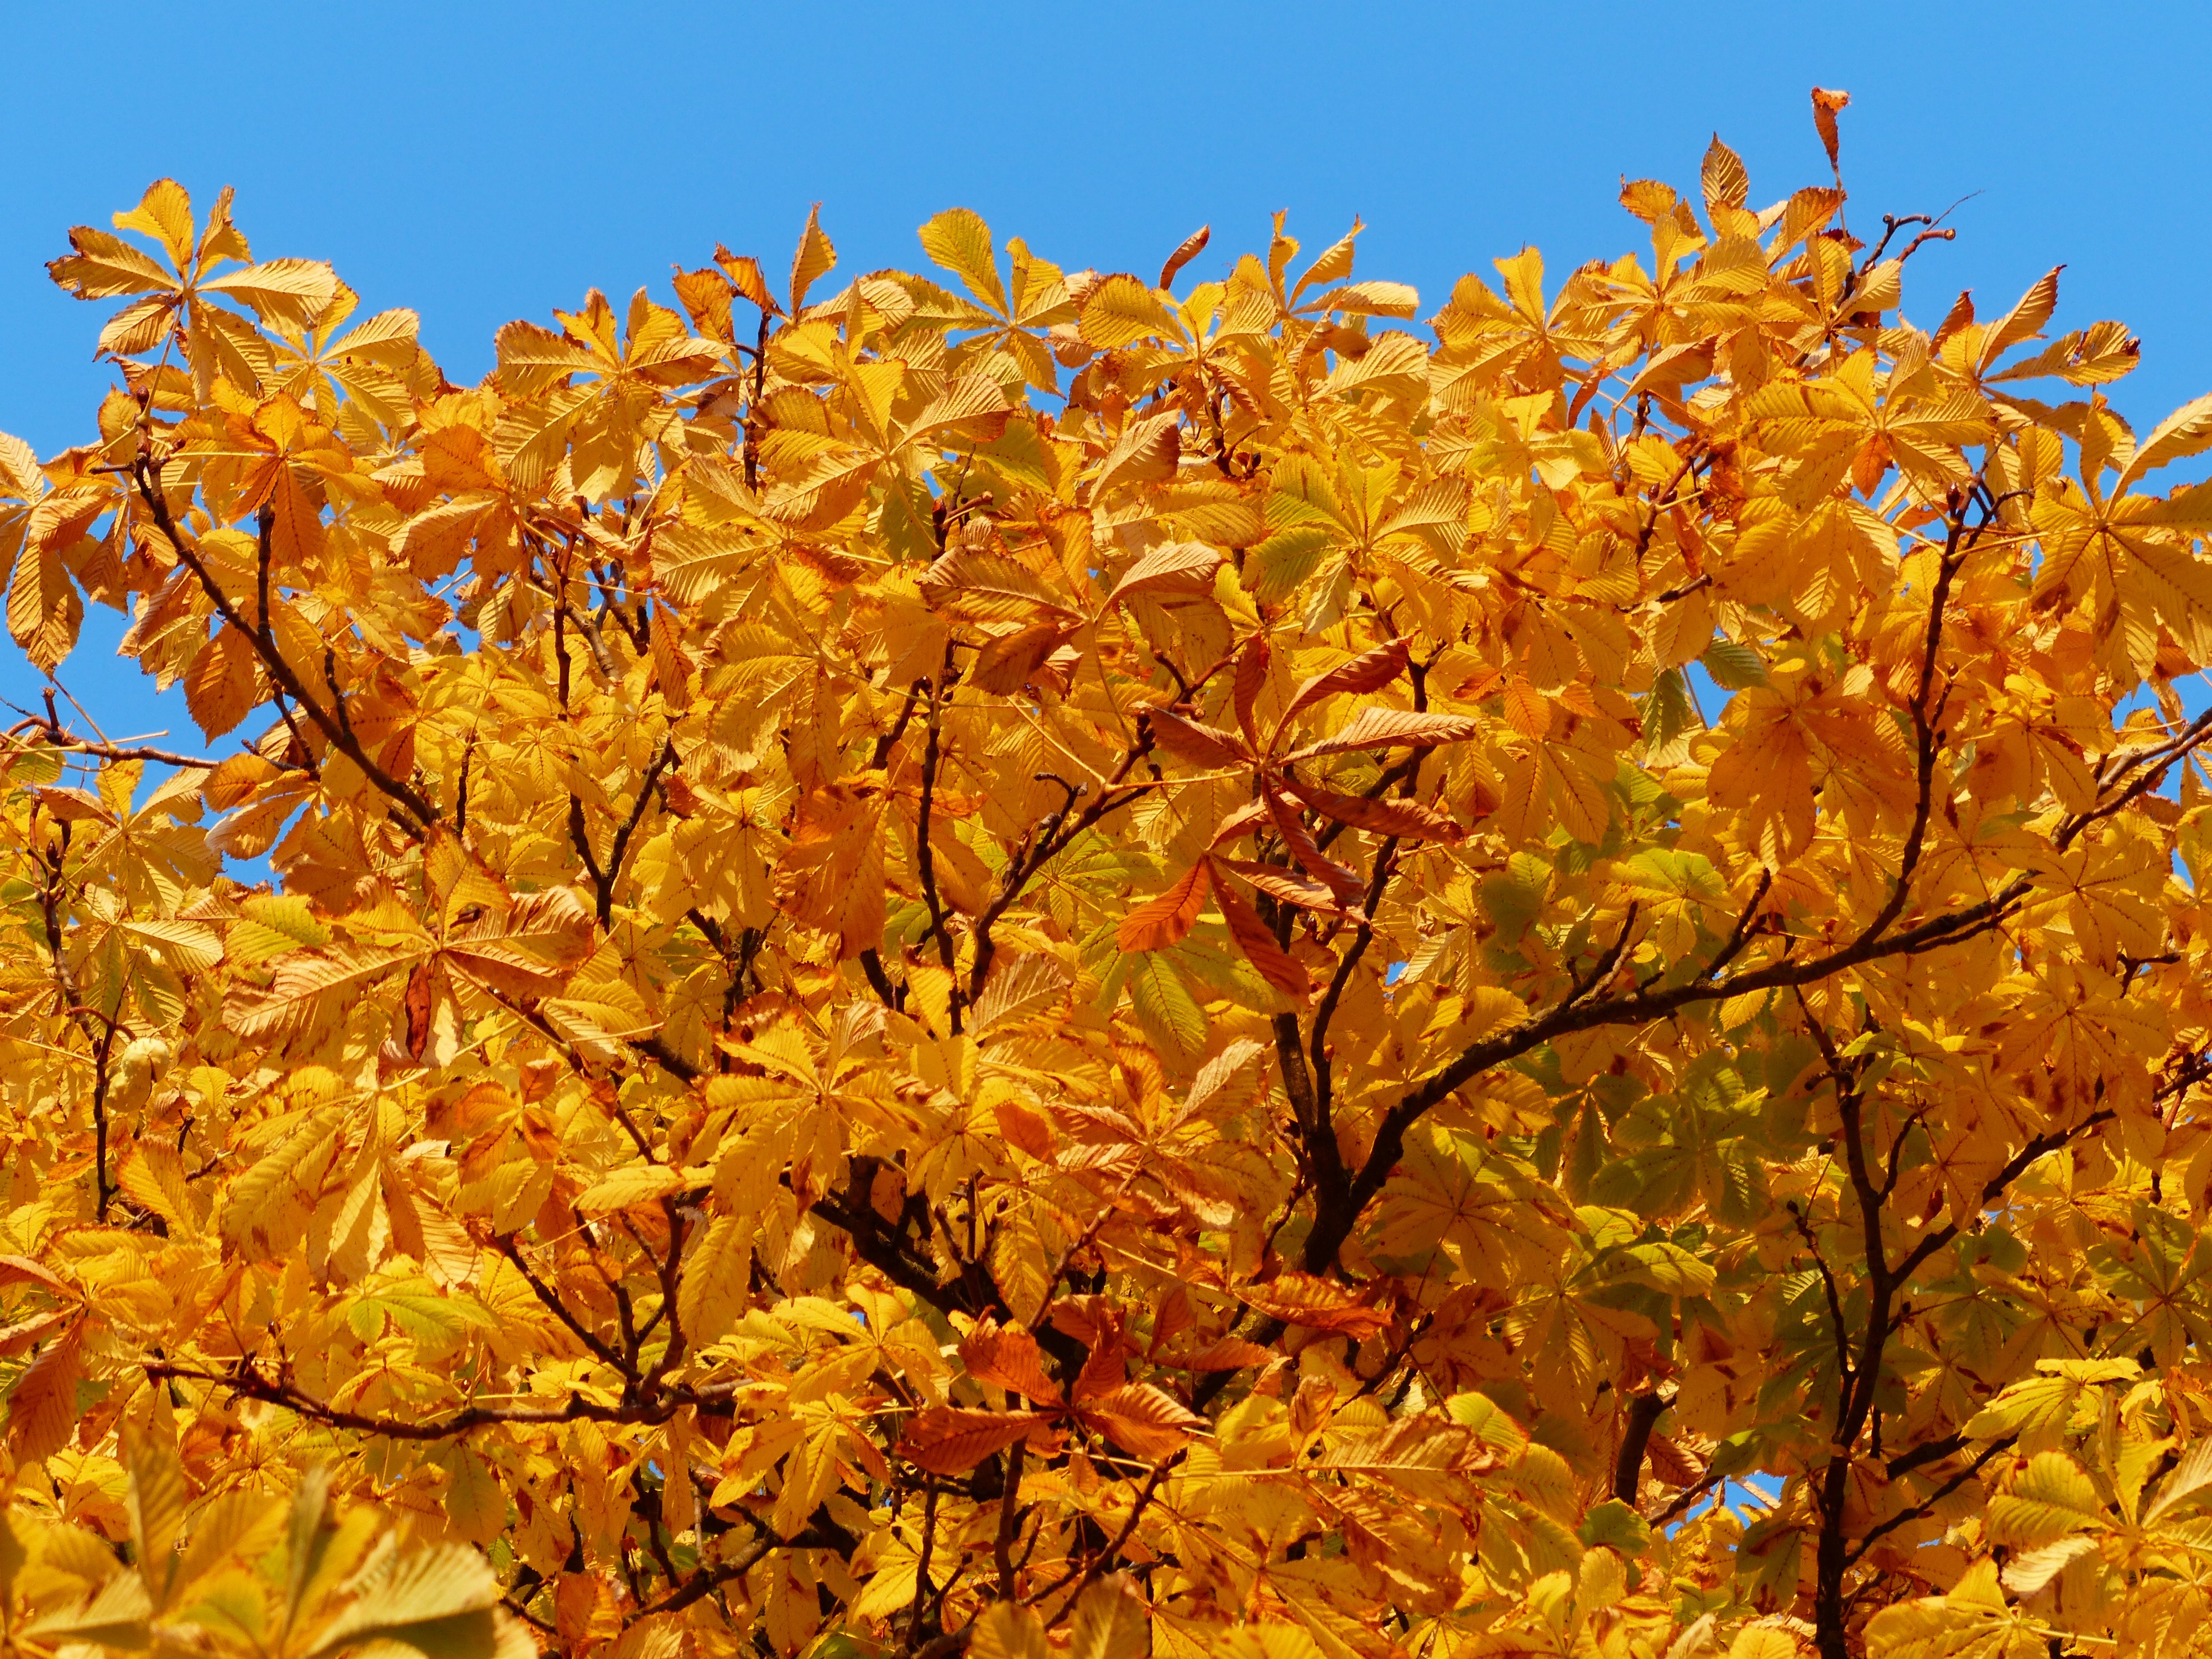
tree, branch, light, plant, sky, sunshine, sun, sunlight, leaf, flower, golden, autumn, blue, colorful, season, maple tree, illuminated, gold, shrub, deciduous, beautiful, fall color, fall foliage, fall leaves, autumn colours, aesculus, chestnut, back light, chestnut tree, autumn day, flowering plant, buckeye, ordinary rosskastanie, common rosskastanie, white rosskastanie, aesculus hippocastanum, woody plant, land plant, type of horse chestnut